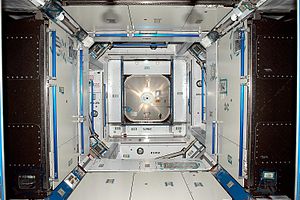
STS-120 / Missionen
STS-120 var Discovery 34. rumfærge-mission.